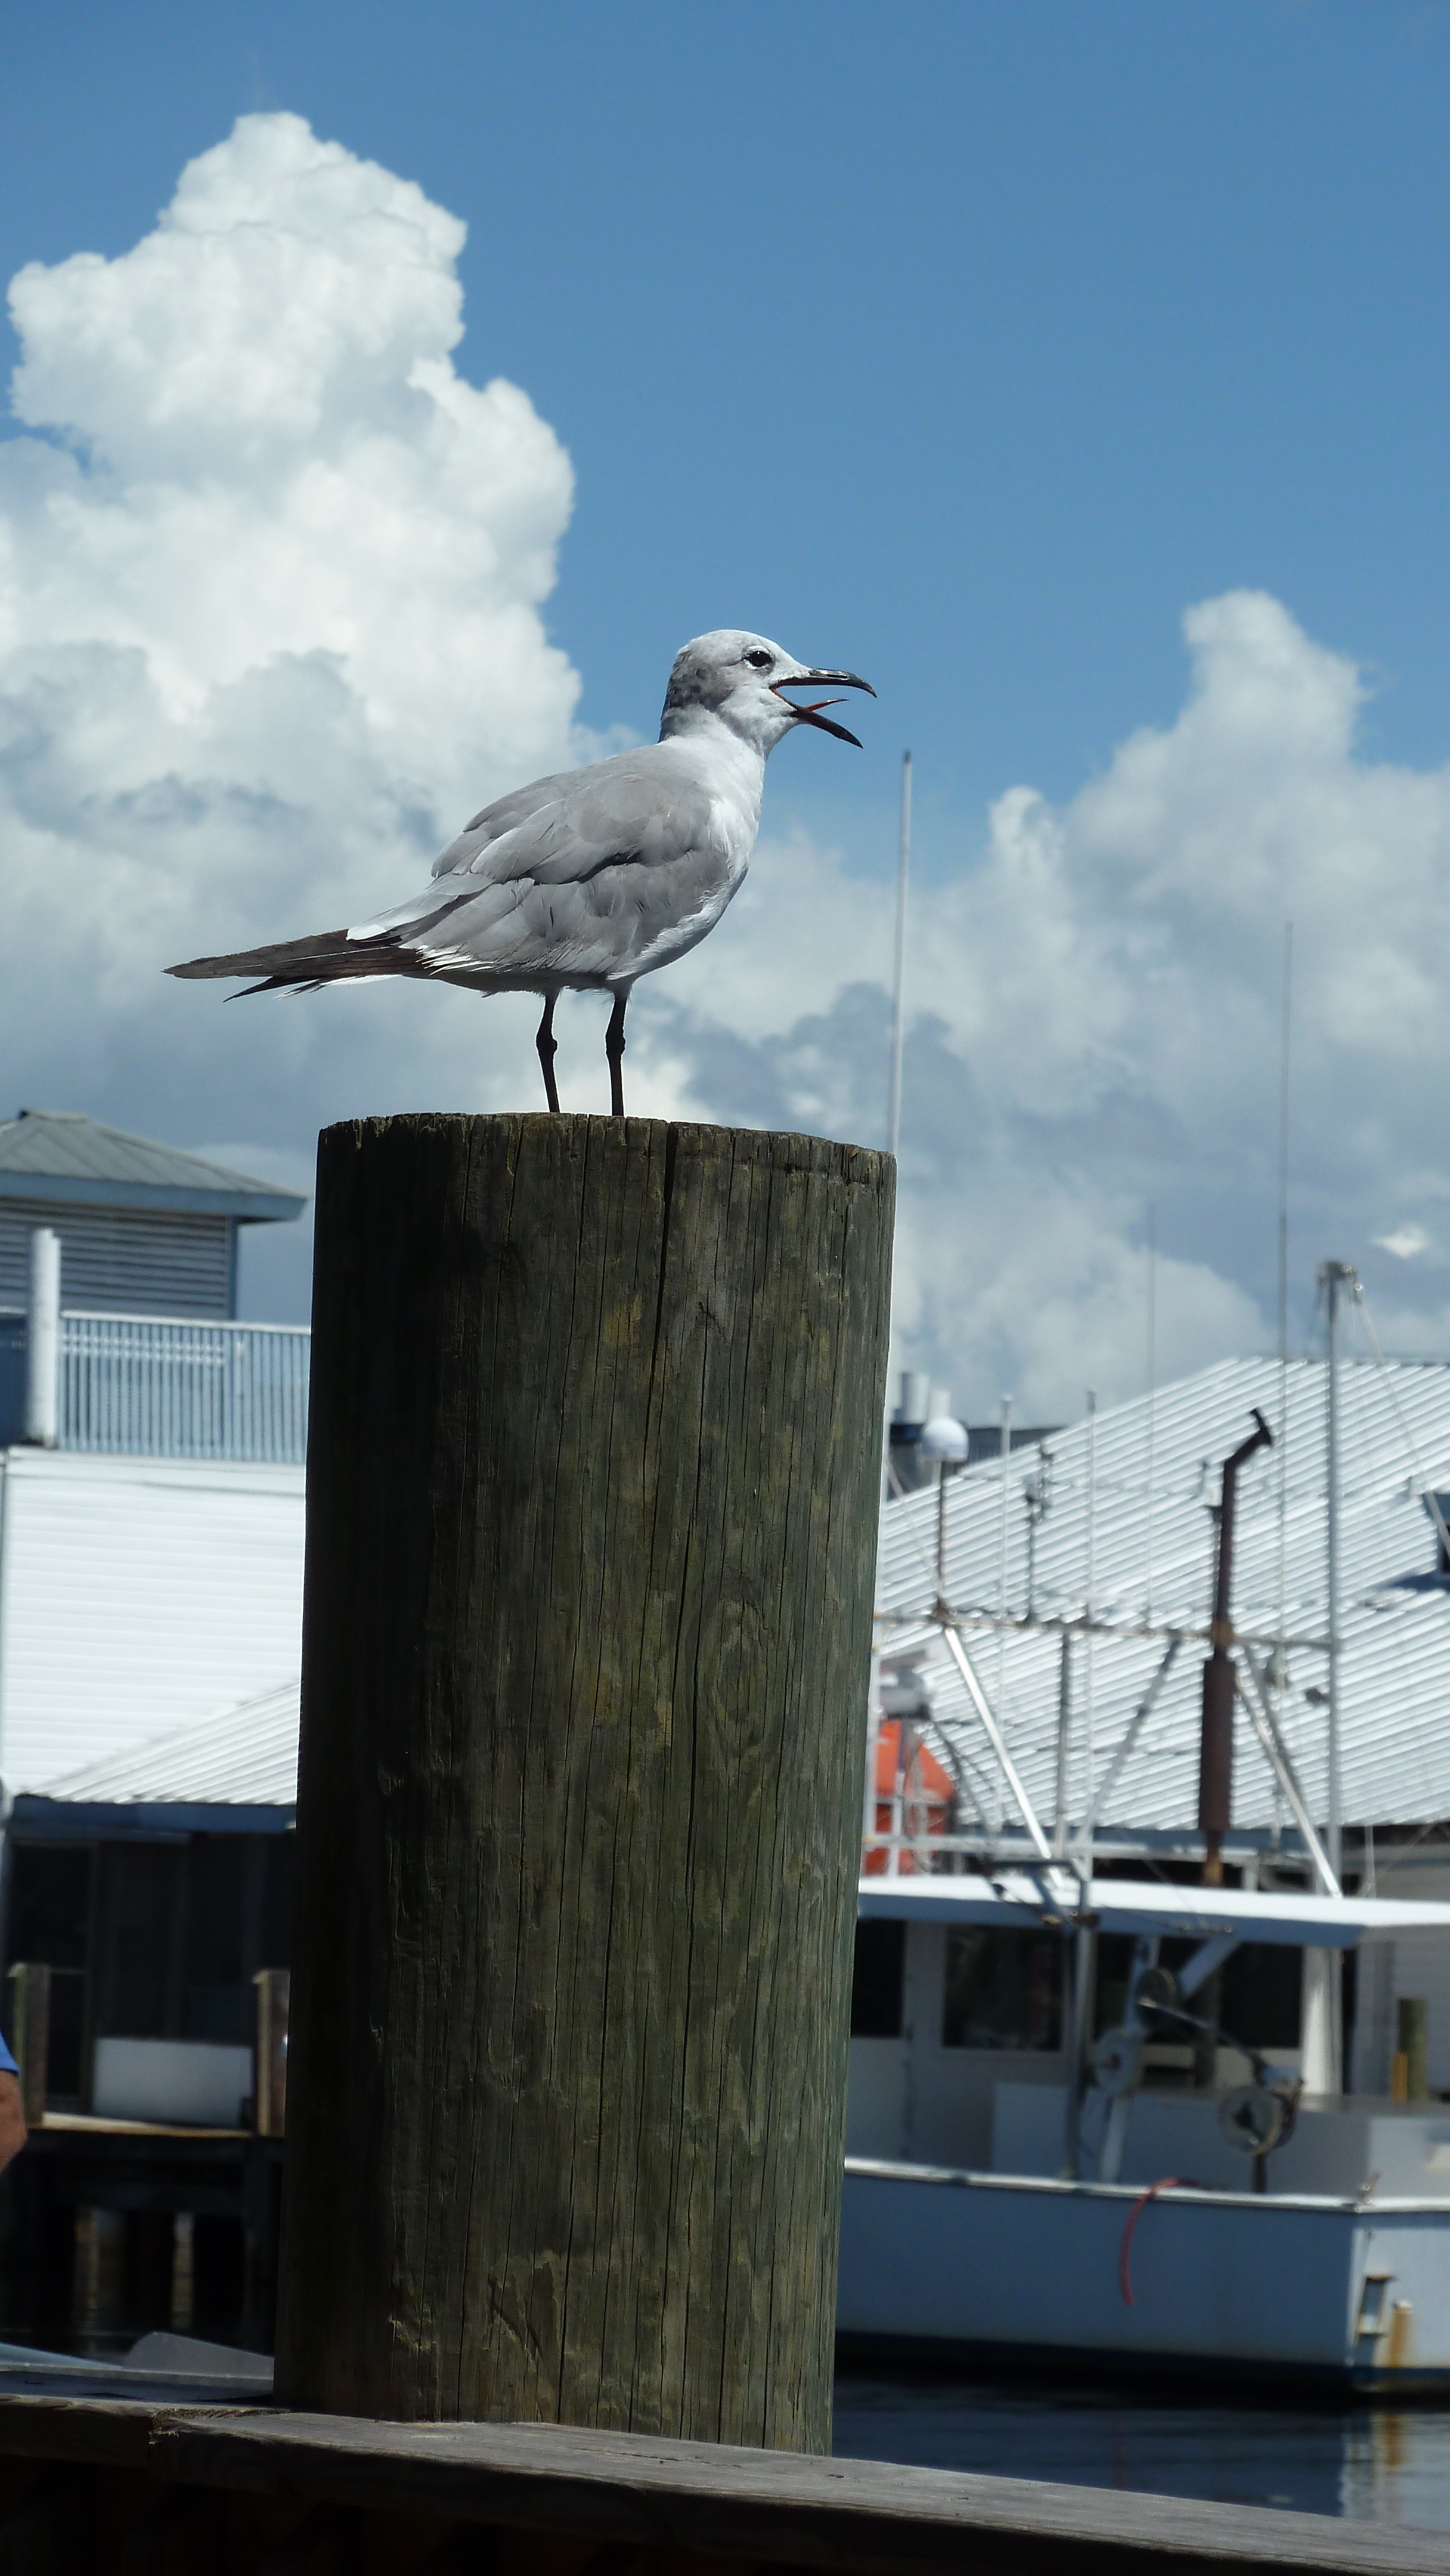
sea, nature, bird, dock, animal, pier, seabird, seagull, gull, blue, charadriiformes